Street names in Barcelona

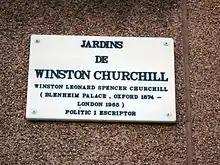
"Jardins de Winston Churchill ("2012).

Among the last changes of names made in recent years are: "Carrer de Posoltega" to "Passeig de L'Havana" (2000), "Pasatge de Marçal" to "Avinguda del Carrilet" — nickname of the Catalan Railways — (2001), "Plaça de Gibraltar" to "Grau Miró" — a monk from the 10th century — (2002), "Sant Francesc de Paula" to "Palau de la Música" (2005), "Avinguda de l'Hospital Militar" to Avinguda "Vallcarca" (2006), Estévanez to Garcilaso (2007), "Pont del Treball" to "Pont del Treball Digne" (2008), "Passeig de las Cascades" to Jean C. N. Forestier (2009), "Avinguda del Marquès de Comillas" to Avinguda Francesc Ferrer i Guàrdia (2010), "Plaça del Marquès de Foronda" to Plaça Josep Puig i Cadafalch (2012), "Sagrera" to "Carrer Gran de la Sagrera" (2013), "Teniente Coronel Valenzuela" to Carrer John M. Keynes (2014), "Carrer de l'Almirall Cervera to" Carrer Pepe Rubianes (2017) and "Carrer de Ramiro de Maeztu to" Carrer d'Ana María Matute (2021).